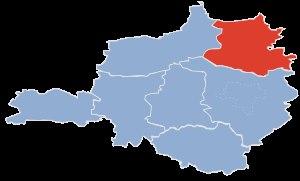
Drużbice est une gmina rurale du powiat de Bełchatów, dans la Voïvodie de Łódź, dans le centre de la Pologne.